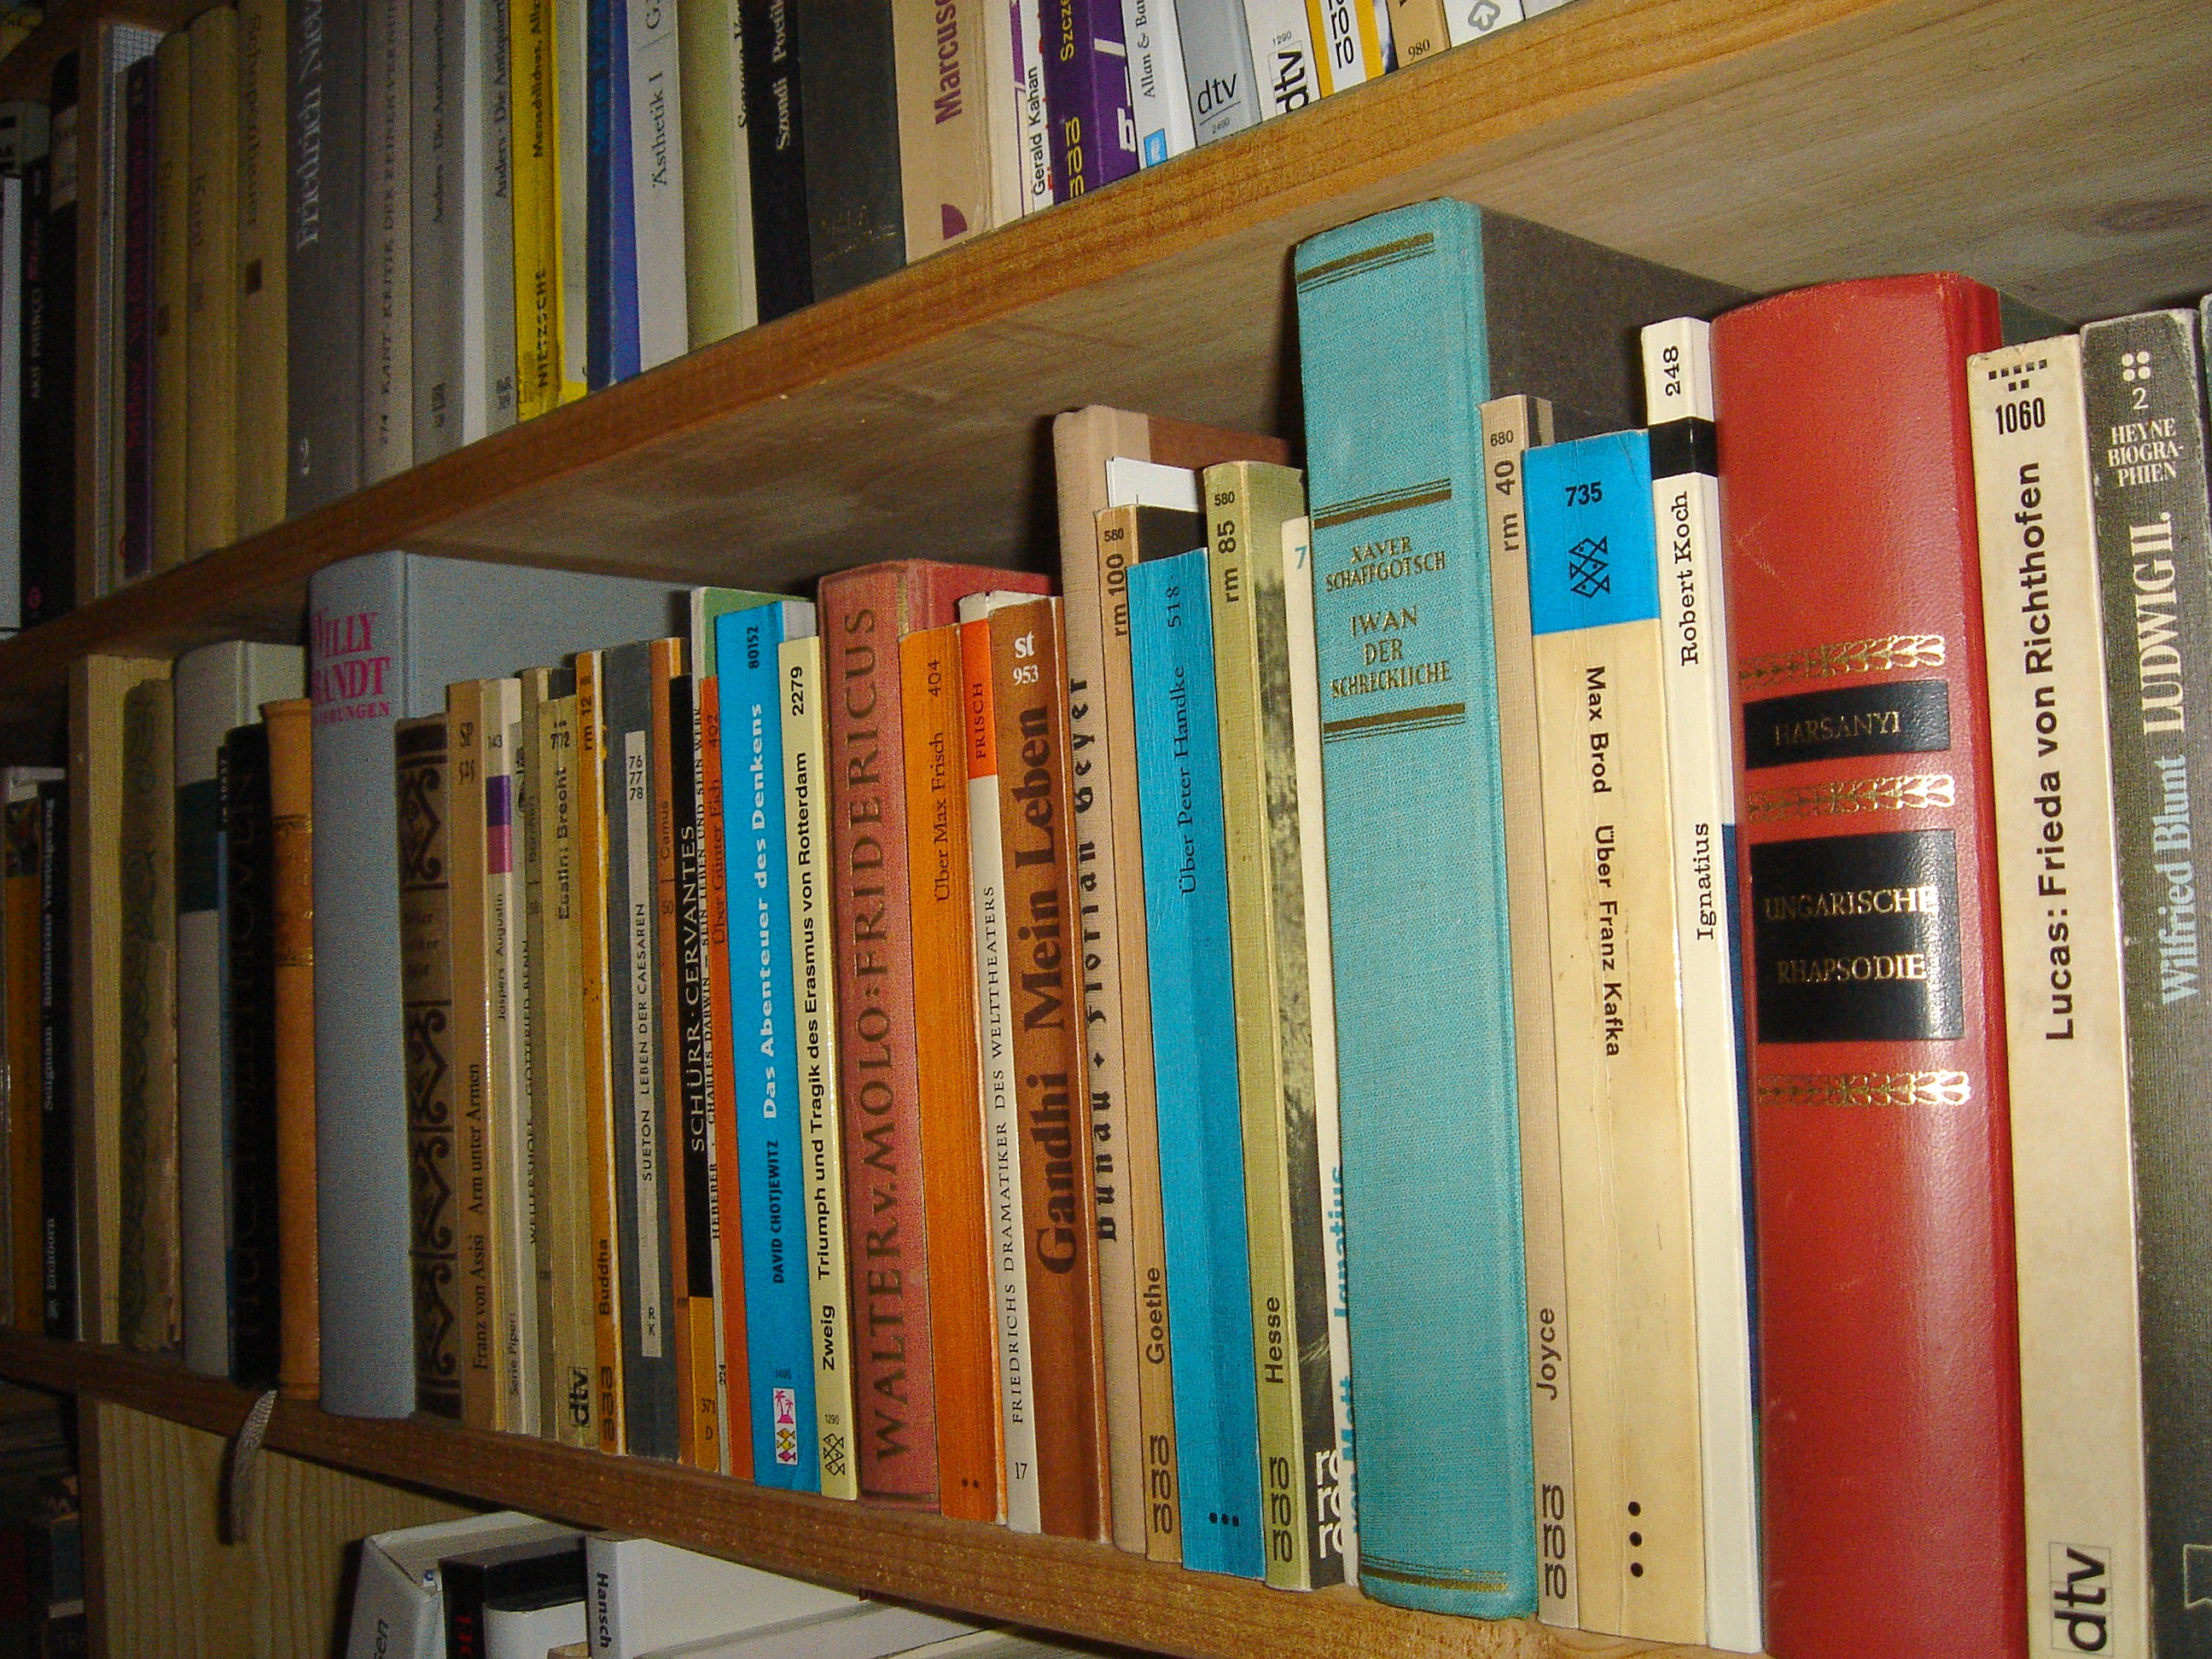
book, read, color, shelf, furniture, education, book shelf, bookcase, study, library, books, learn, shelving, knowledge accumulation